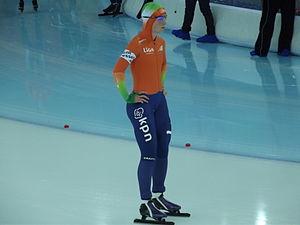
Thijsje Oenema, née le 6 juin 1988 à Heerenveen, est une patineuse de vitesse néerlandaise.